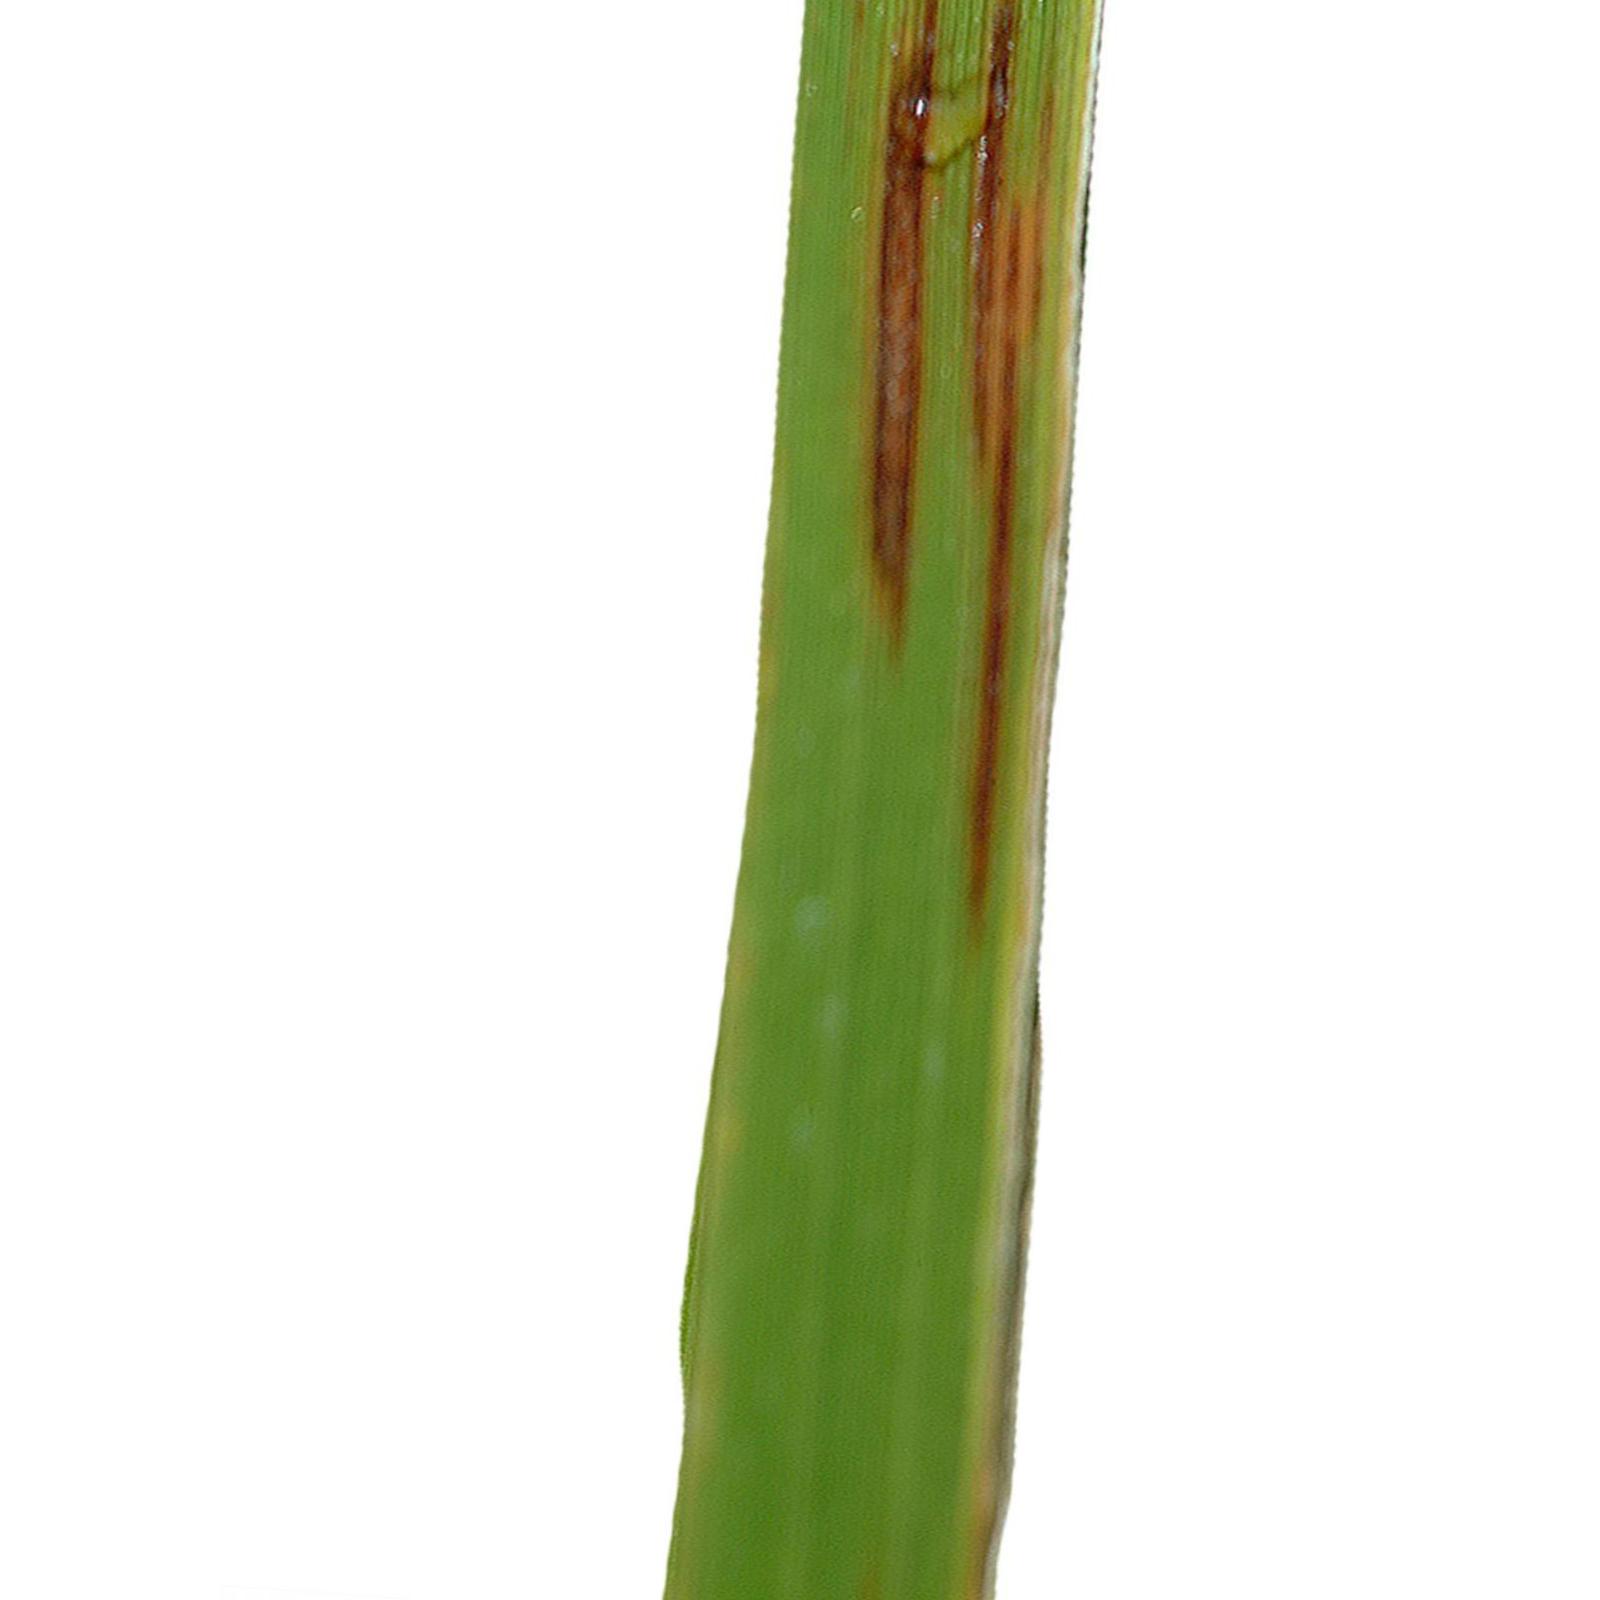
Nhãn: Bệnh Gạch Nâu ( Narrow Brown Spot )